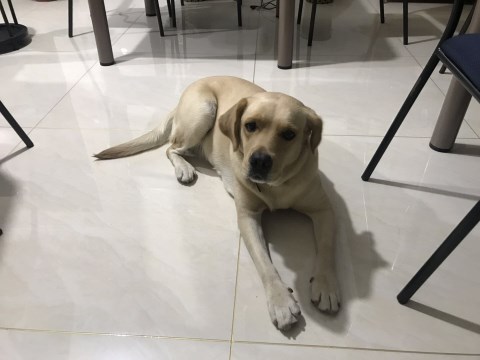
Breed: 3580-n000122-Labrador_retriever